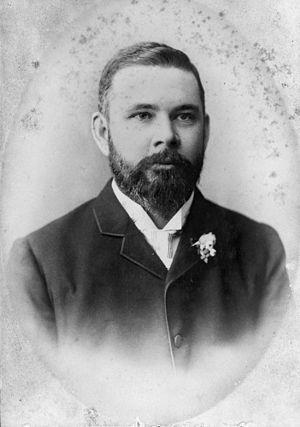
Thomas Joseph Byrnes a été Premier ministre du Queensland d'avril 1898 à sa mort, après avoir occupé plusieurs postes ministériels au cours de sa carrière parlementaire.